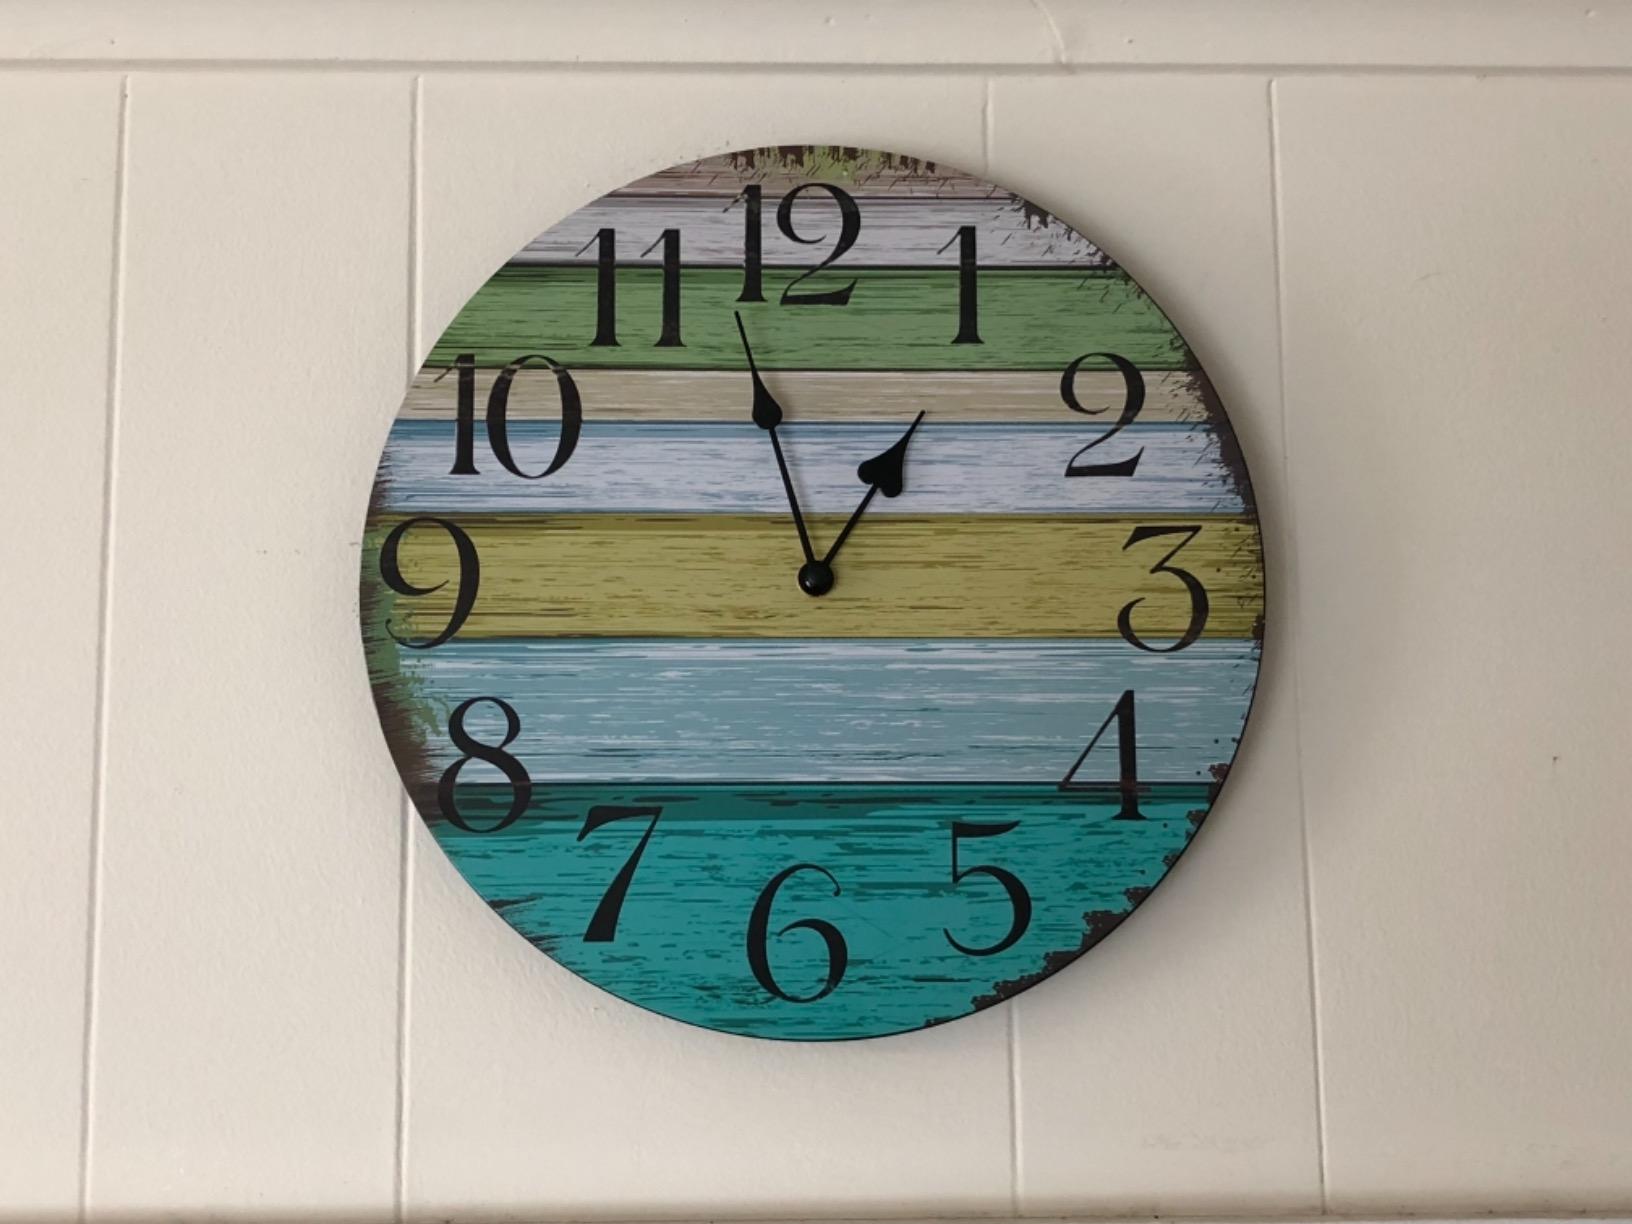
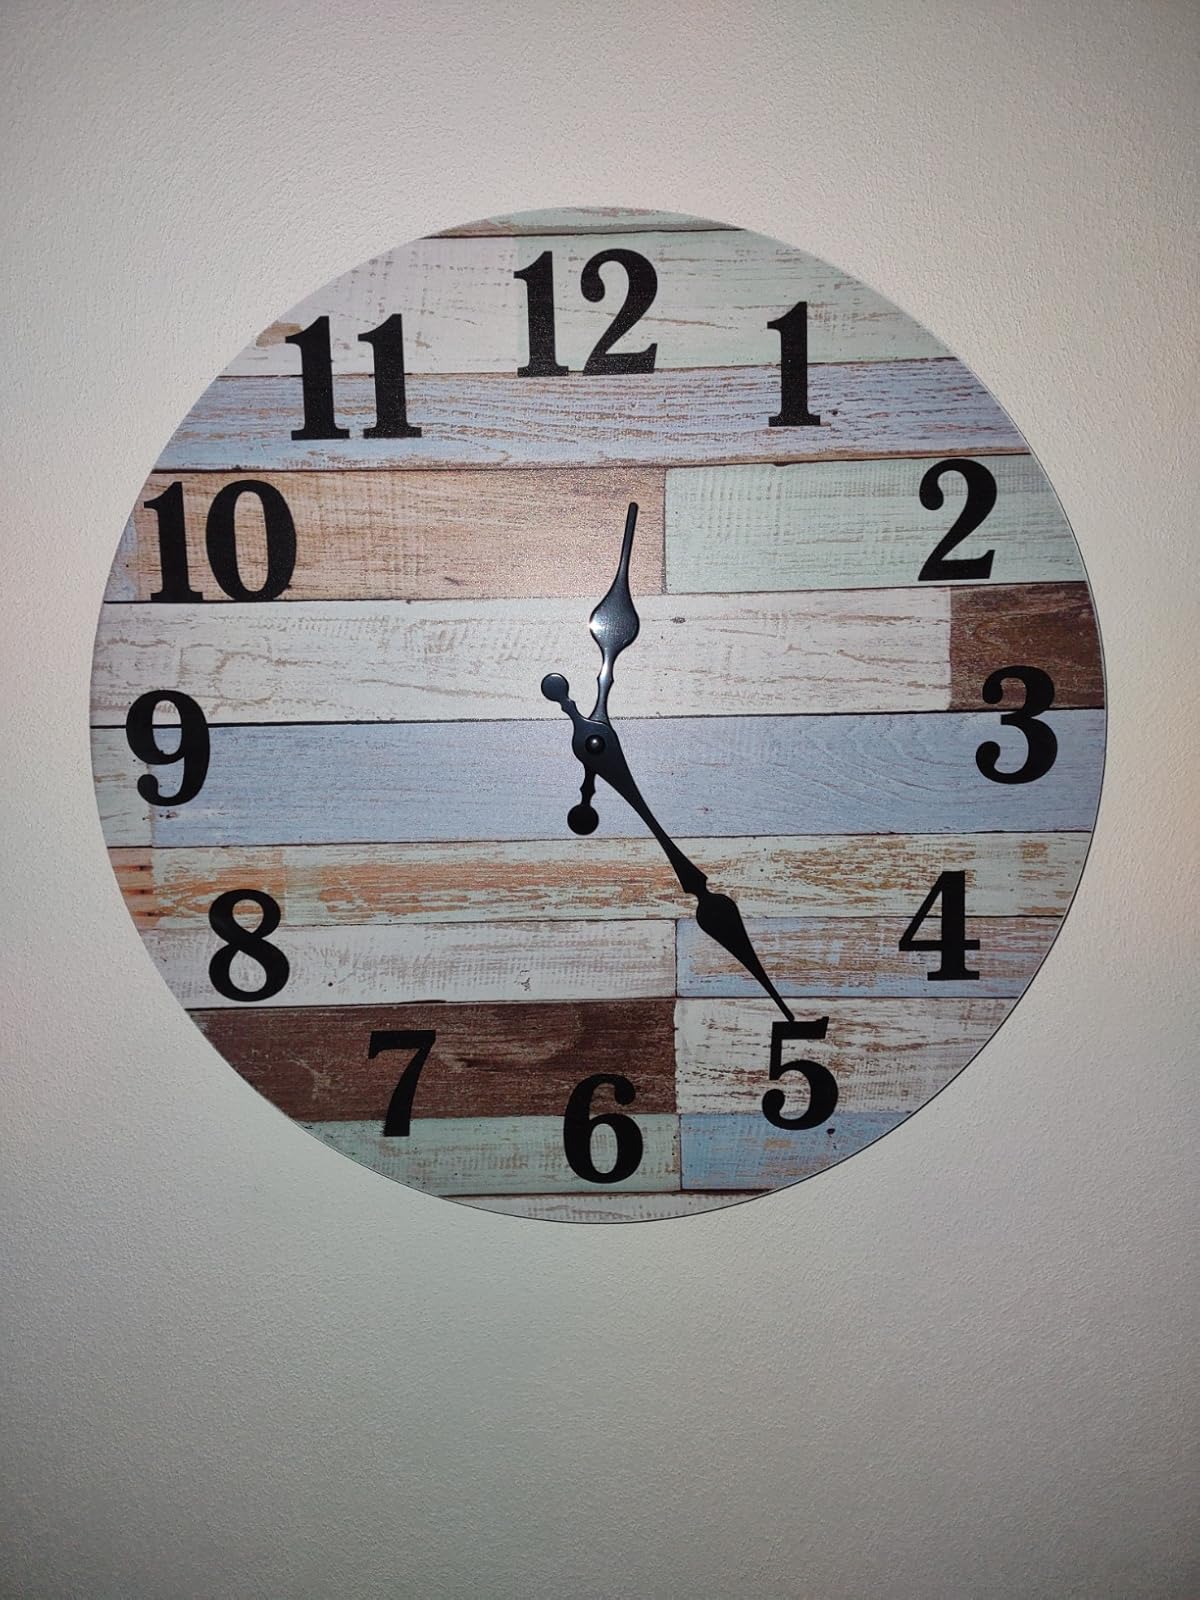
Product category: clock
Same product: no